Dessau

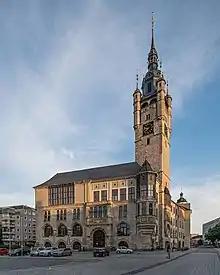
Town Hall

The borough of Dessau was first mentioned in 1372. The head of the town of Schultheiss was appointed by the count. Together with a few assessors, the Schultheiss formed the town council. As of 1372, the town council was divided into two agencies, as of 1600 into three agencies, and as of 1785 again into two agencies. The Schultheiss of Dessau changed nearly every year until the town council constitution was cancelled in 1832. Afterwards Dessau became a Town Council and a Town Delegation Constitution. Since 1852 the town leader has the title of mayor. During the National Socialist period the mayor was appointed by the party (NSDAP). After World War II, the Soviets formed an executive council with a mayor. The town council constitution was elected by the people. Since German reunification this committee has been freely elected. Since 1994 it has been called the Stadtrat. Since 1994, the mayor is directly elected by the people.